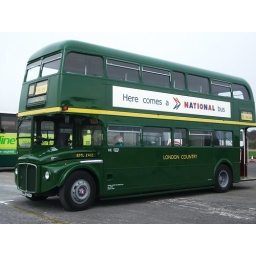
London Country RML2412 in Lincoln green and yellow livery. Seen at Wisley airfield. 11/04/10.